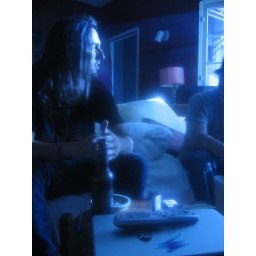
boys in blue